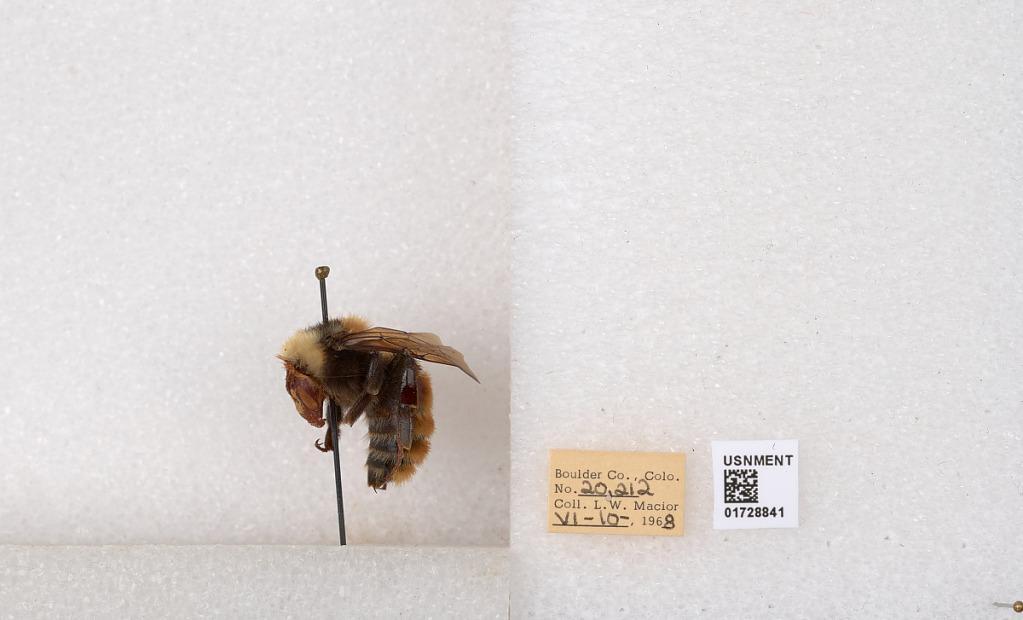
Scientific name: Bombus appositus Cresson
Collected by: L. Macior
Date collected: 1968-6-10
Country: United States
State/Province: Colorado
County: Boulder
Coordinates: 40.0925, -105.358